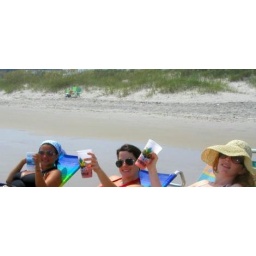
no matter what the city, we still sit our asses in the water and drink trashy drinks out of trashy cups